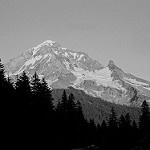
Label: B & W